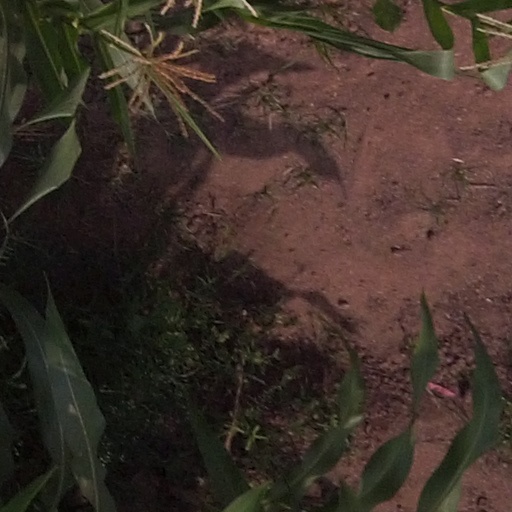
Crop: maize; corn